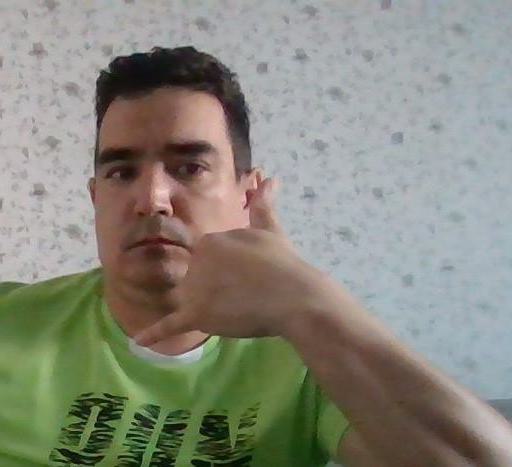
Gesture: call